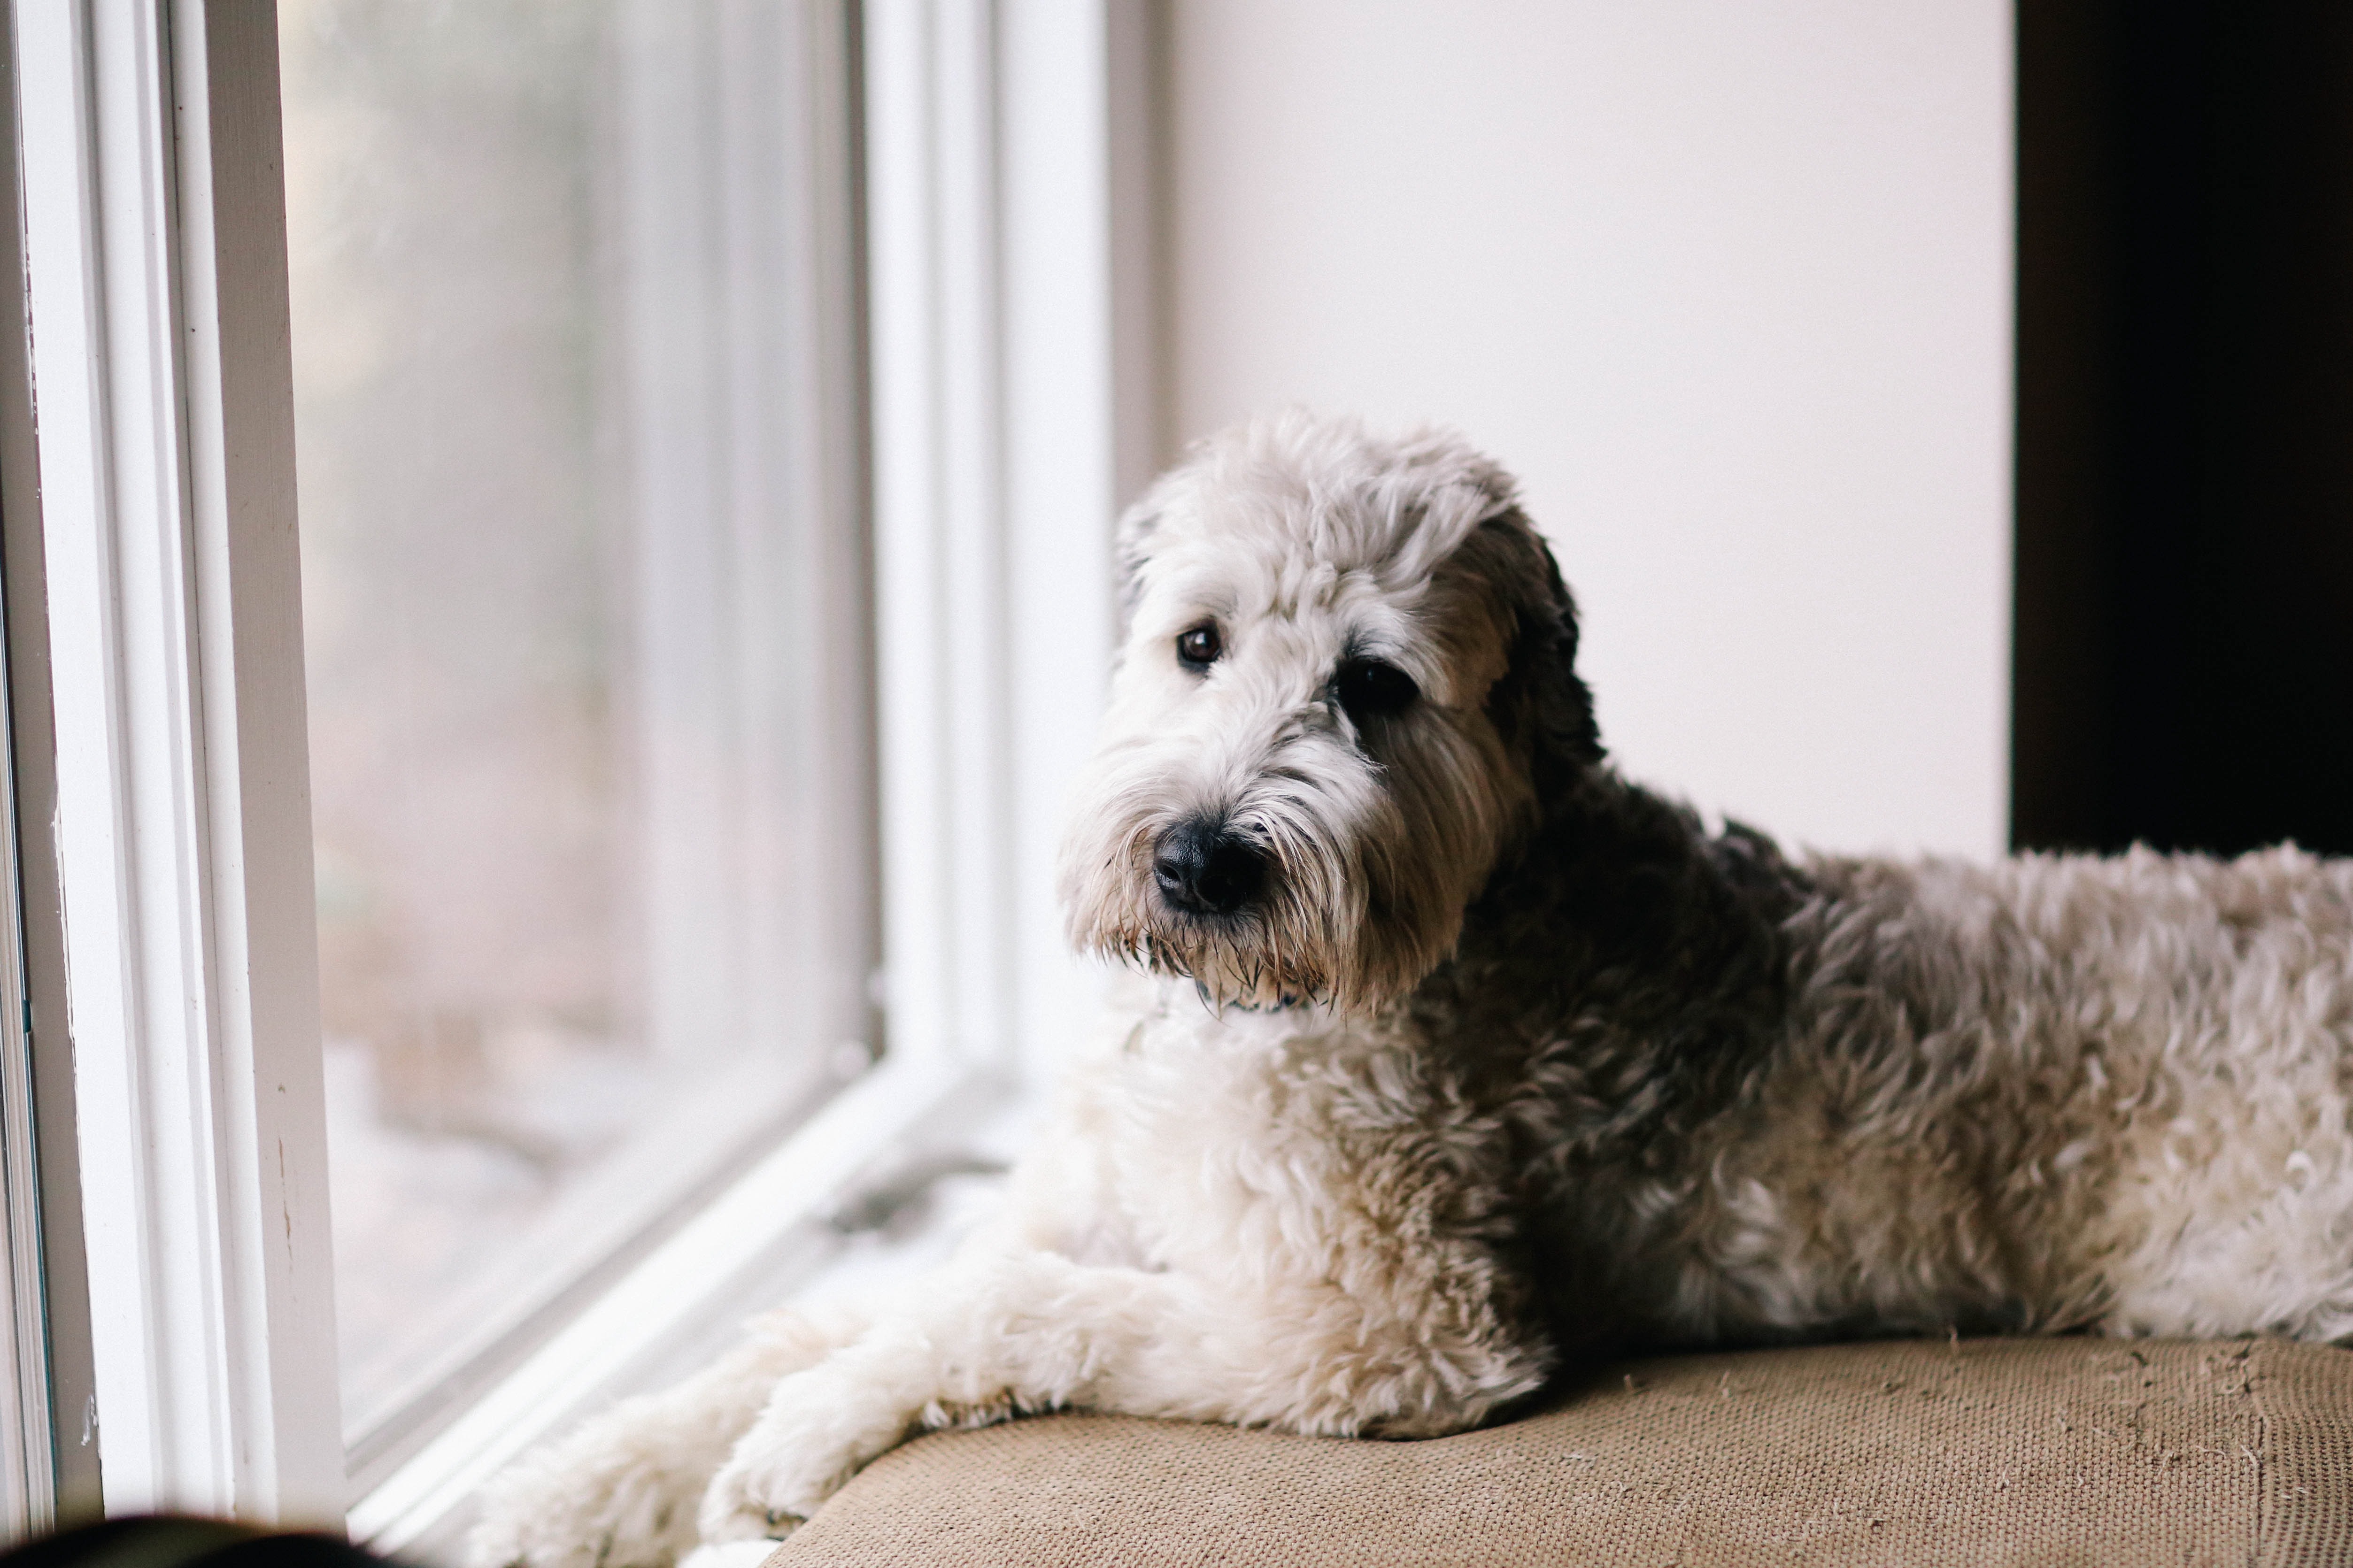
white, dog, mammal, domestic animal, vertebrate, dog breed, terrier, goldendoodle, irish soft coated wheaten terrier, dog like mammal, west highland white terrier, schnoodle, dandie dinmont terrier, glen of imaal terrier, dog crossbreeds, wire hair fox terrier